Lowndesboro Historic District

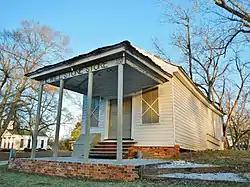
The Will Stone Store, (Est. 1820), one of the contributing properties in the district

The Lowndesboro Historic District is a historic district in Lowndesboro, Alabama, United States. It was placed on the National Register of Historic Places on December 12, 1973. The district covers , spread over the entire town, and contains 20 contributing properties, including Meadowlawn Plantation. Architectural styles include the Gothic Revival, Greek Revival, and other Victorian styles.